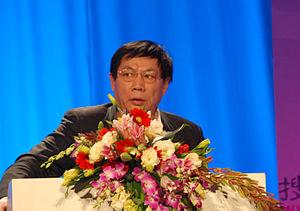
Ren Zhiqiang, en chinois 任志强, né en 1951, est un homme d'affaires chinois intervenant dans l'immobilier et membre du Parti communiste chinois.